Park Island Ferry Pier

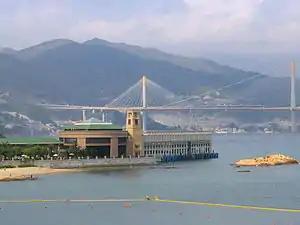
Park Island Ferry Pier on Ma Wan in April 2006. Ting Kau Bridge and the mainland Tsuen Wan District are visible in the background.

Park Island Ferry Pier is a ferry pier in Park Island, Ma Wan, Tsuen Wan, New Territories, Hong Kong. It is one of the main transport interchange of Park Island, a private housing estate in Ma Wan. It has one ferry route to Central, which is operated by Park Island Transport Company Limited.